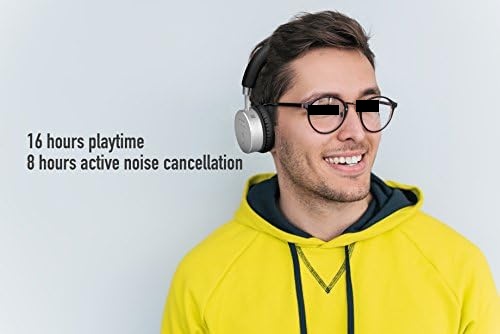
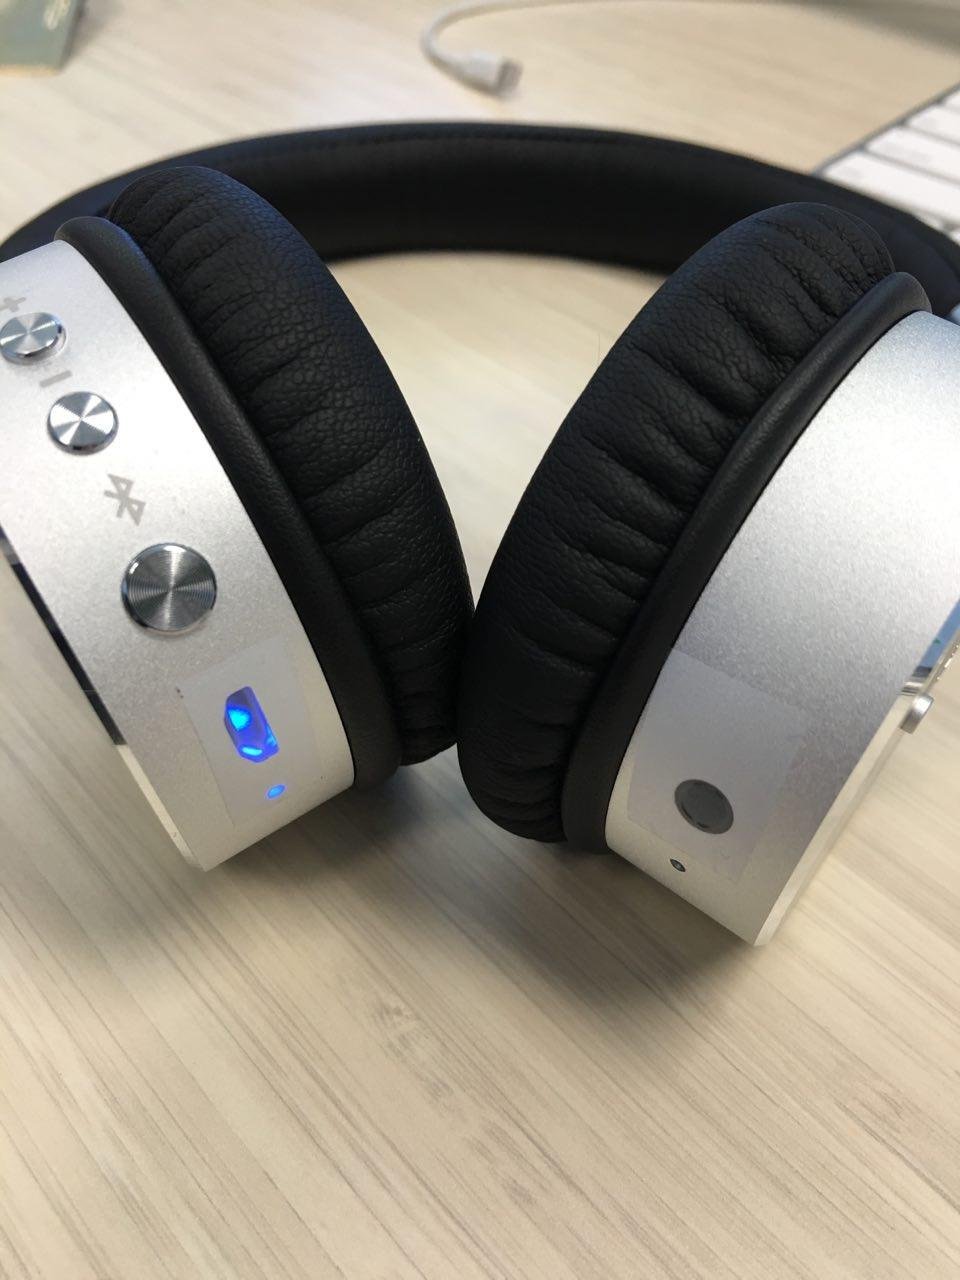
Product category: headphones
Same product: yes